Legislative violence

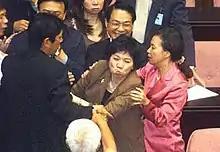
Taiwanese DPP deputy Wang Shu-hui chewing up a proposal to halt voting on direct transport links with the People's Republic of China.

Amid a proposal about creating direct transport links with the People's Republic of China, DPP deputy Wang Shu-hui snatched the written proposal and shoved it into her mouth. Opposition members failed to get her to cough it up by pulling her hair. She later spat the proposal out and tore it up. This was the third time the DPP's actions stopped a vote over the issue.